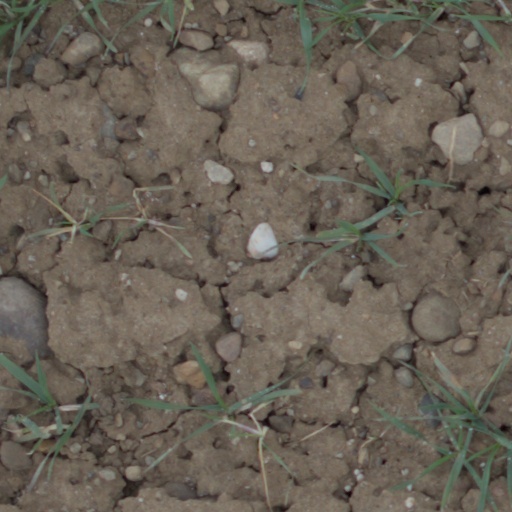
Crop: wheat